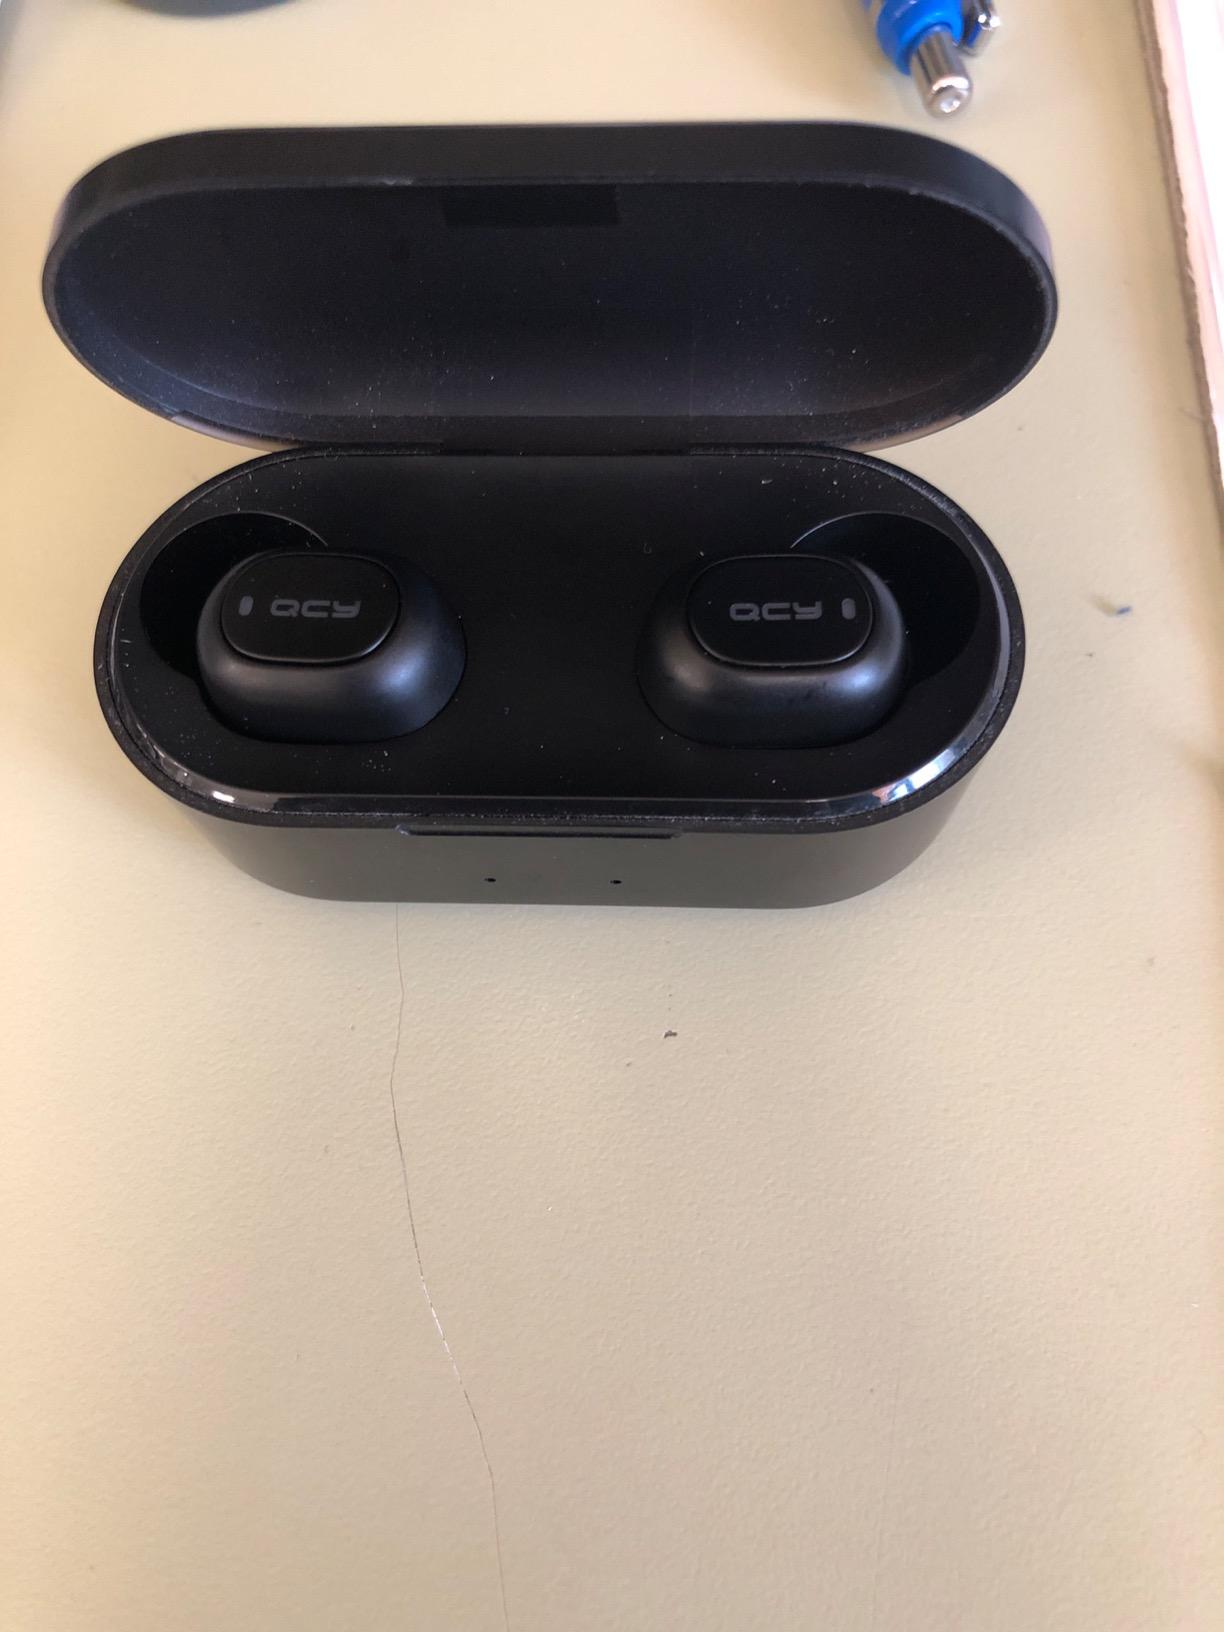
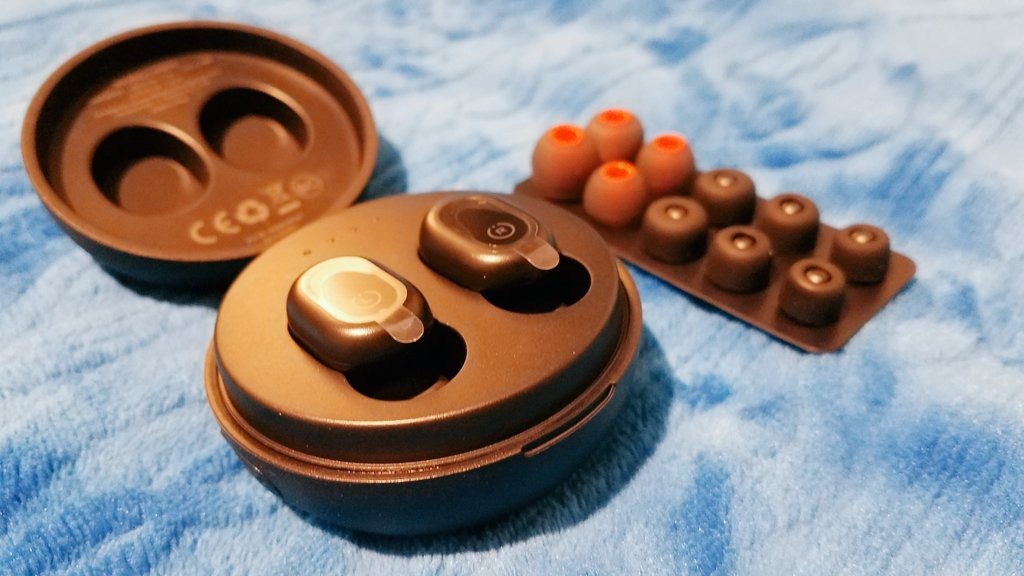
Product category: earbuds
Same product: no